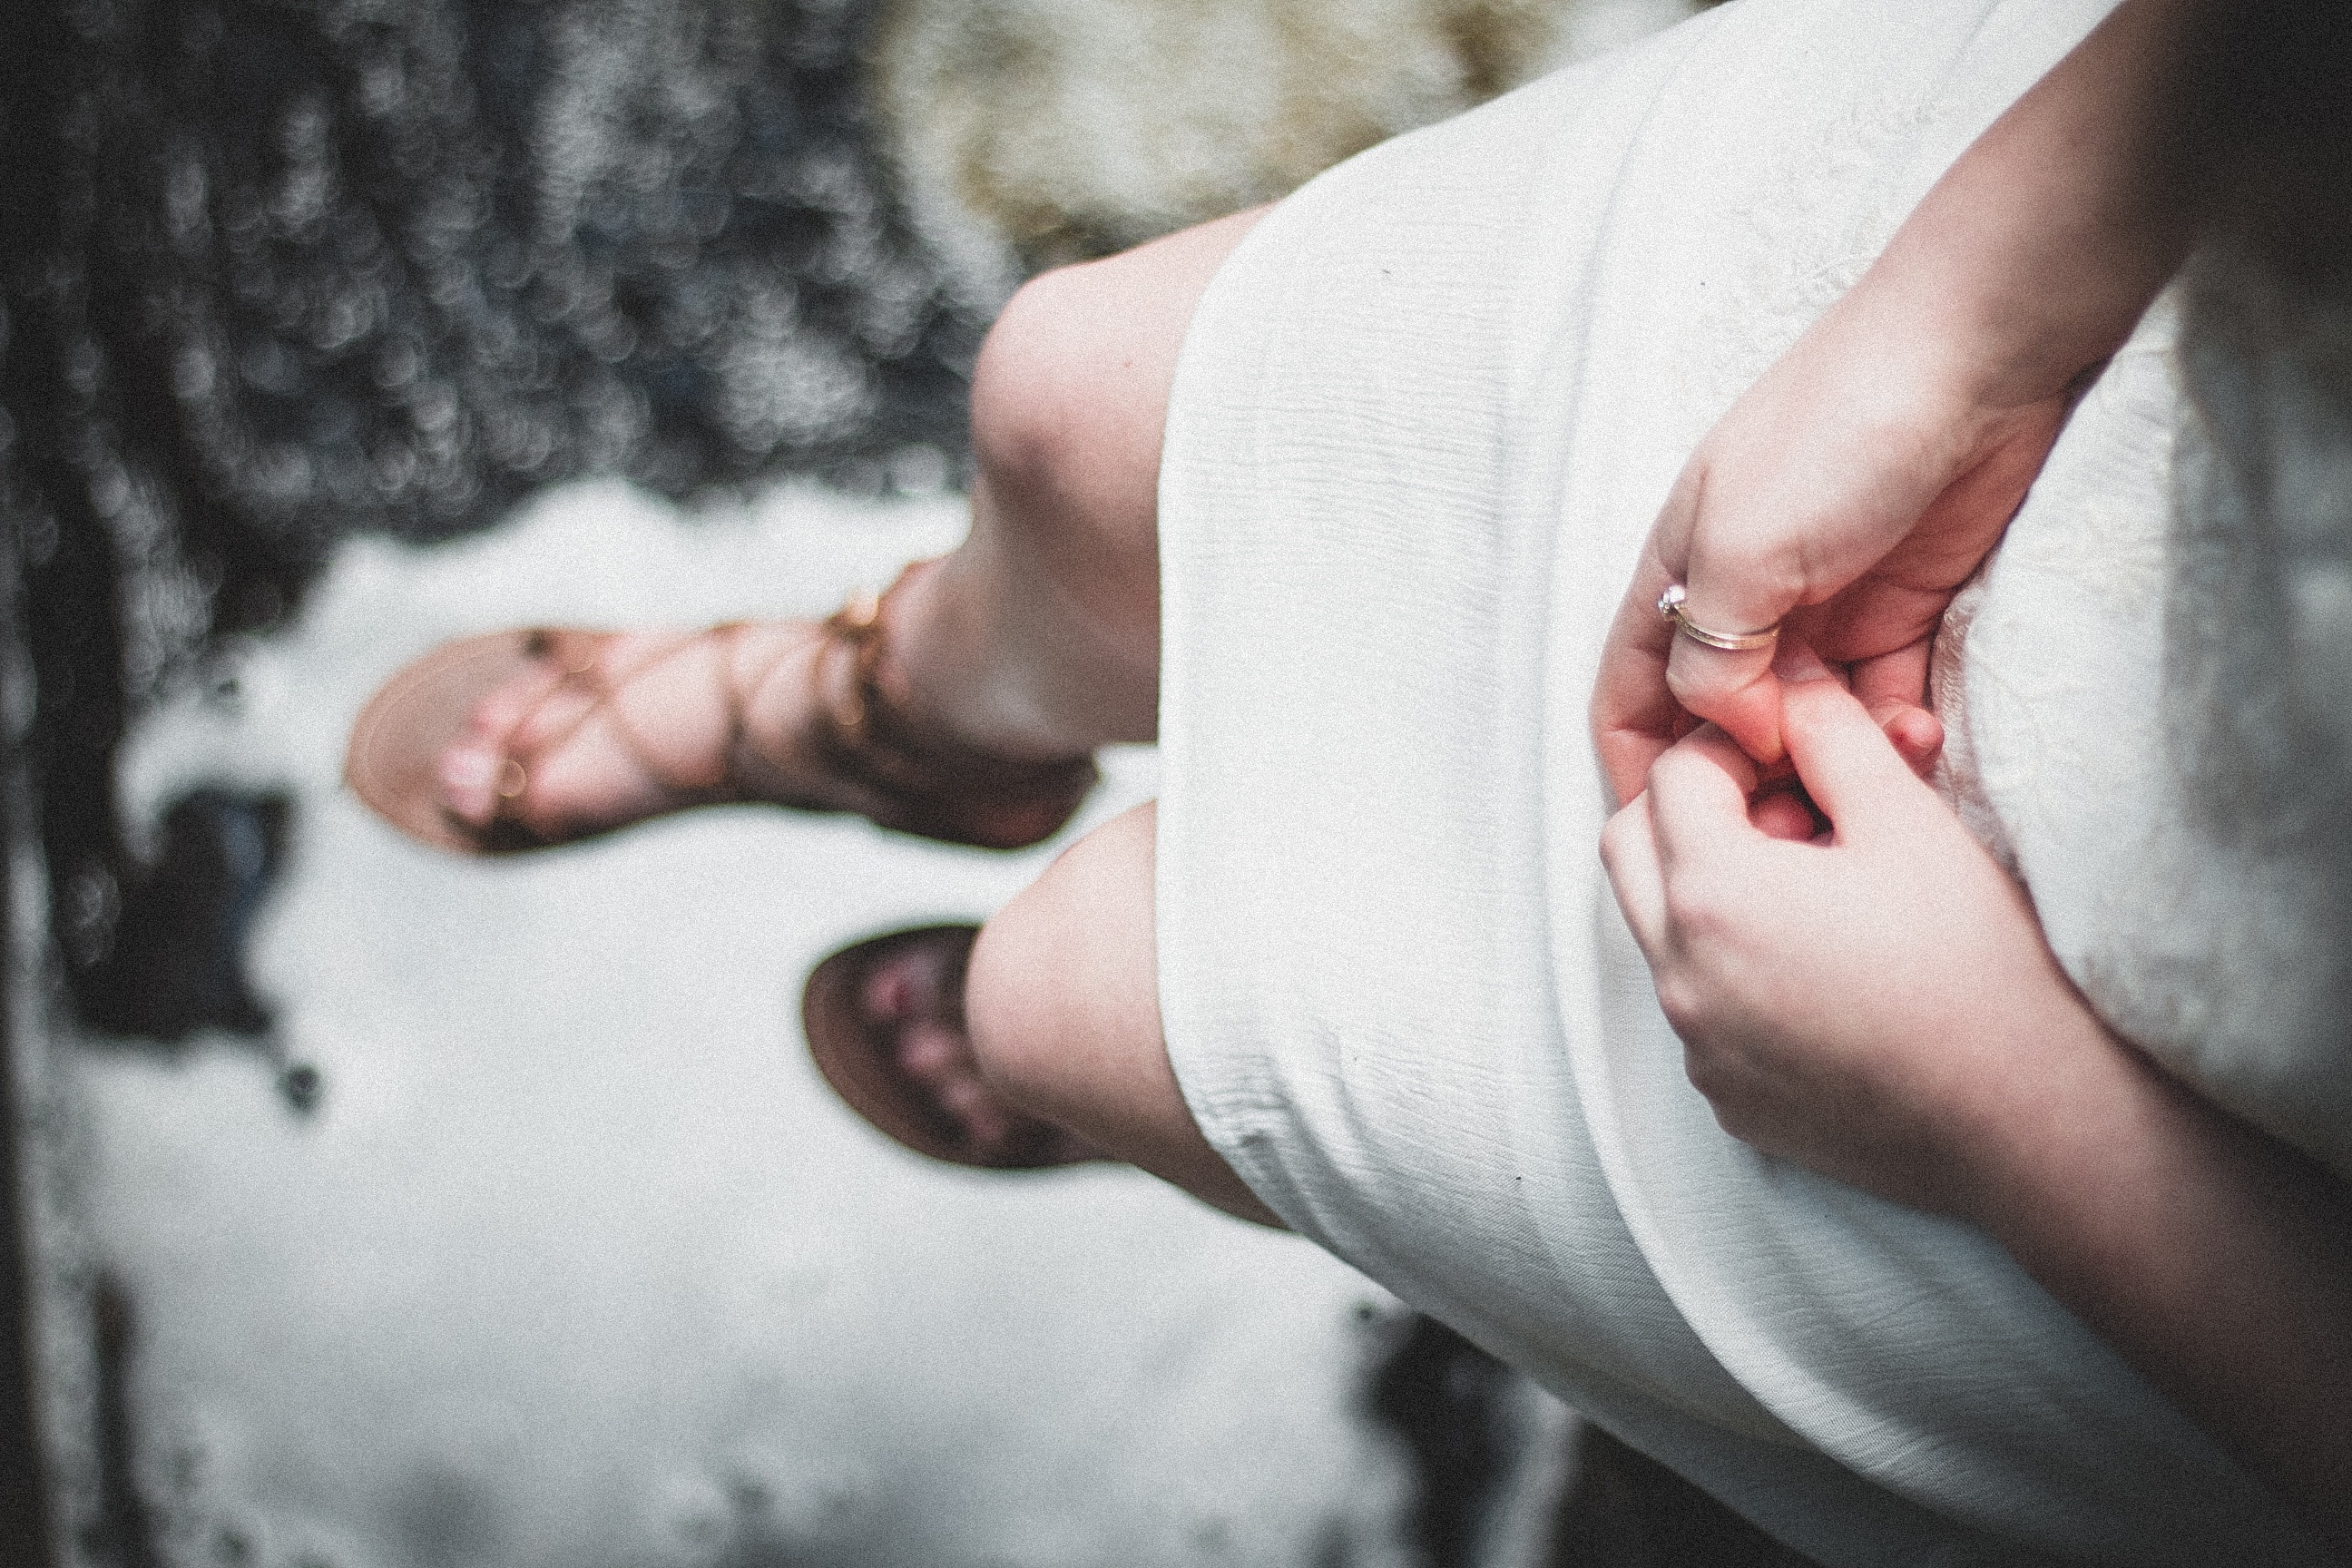
hand, man, person, white, photography, male, leg, love, portrait, finger, child, arm, infant, photograph, skin, emotion, interaction, sense, portrait photography